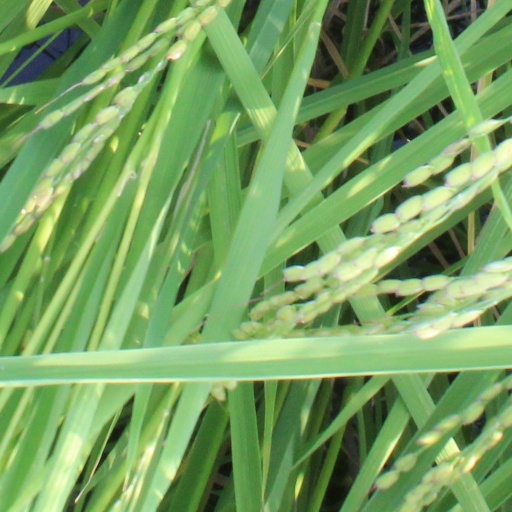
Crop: rice